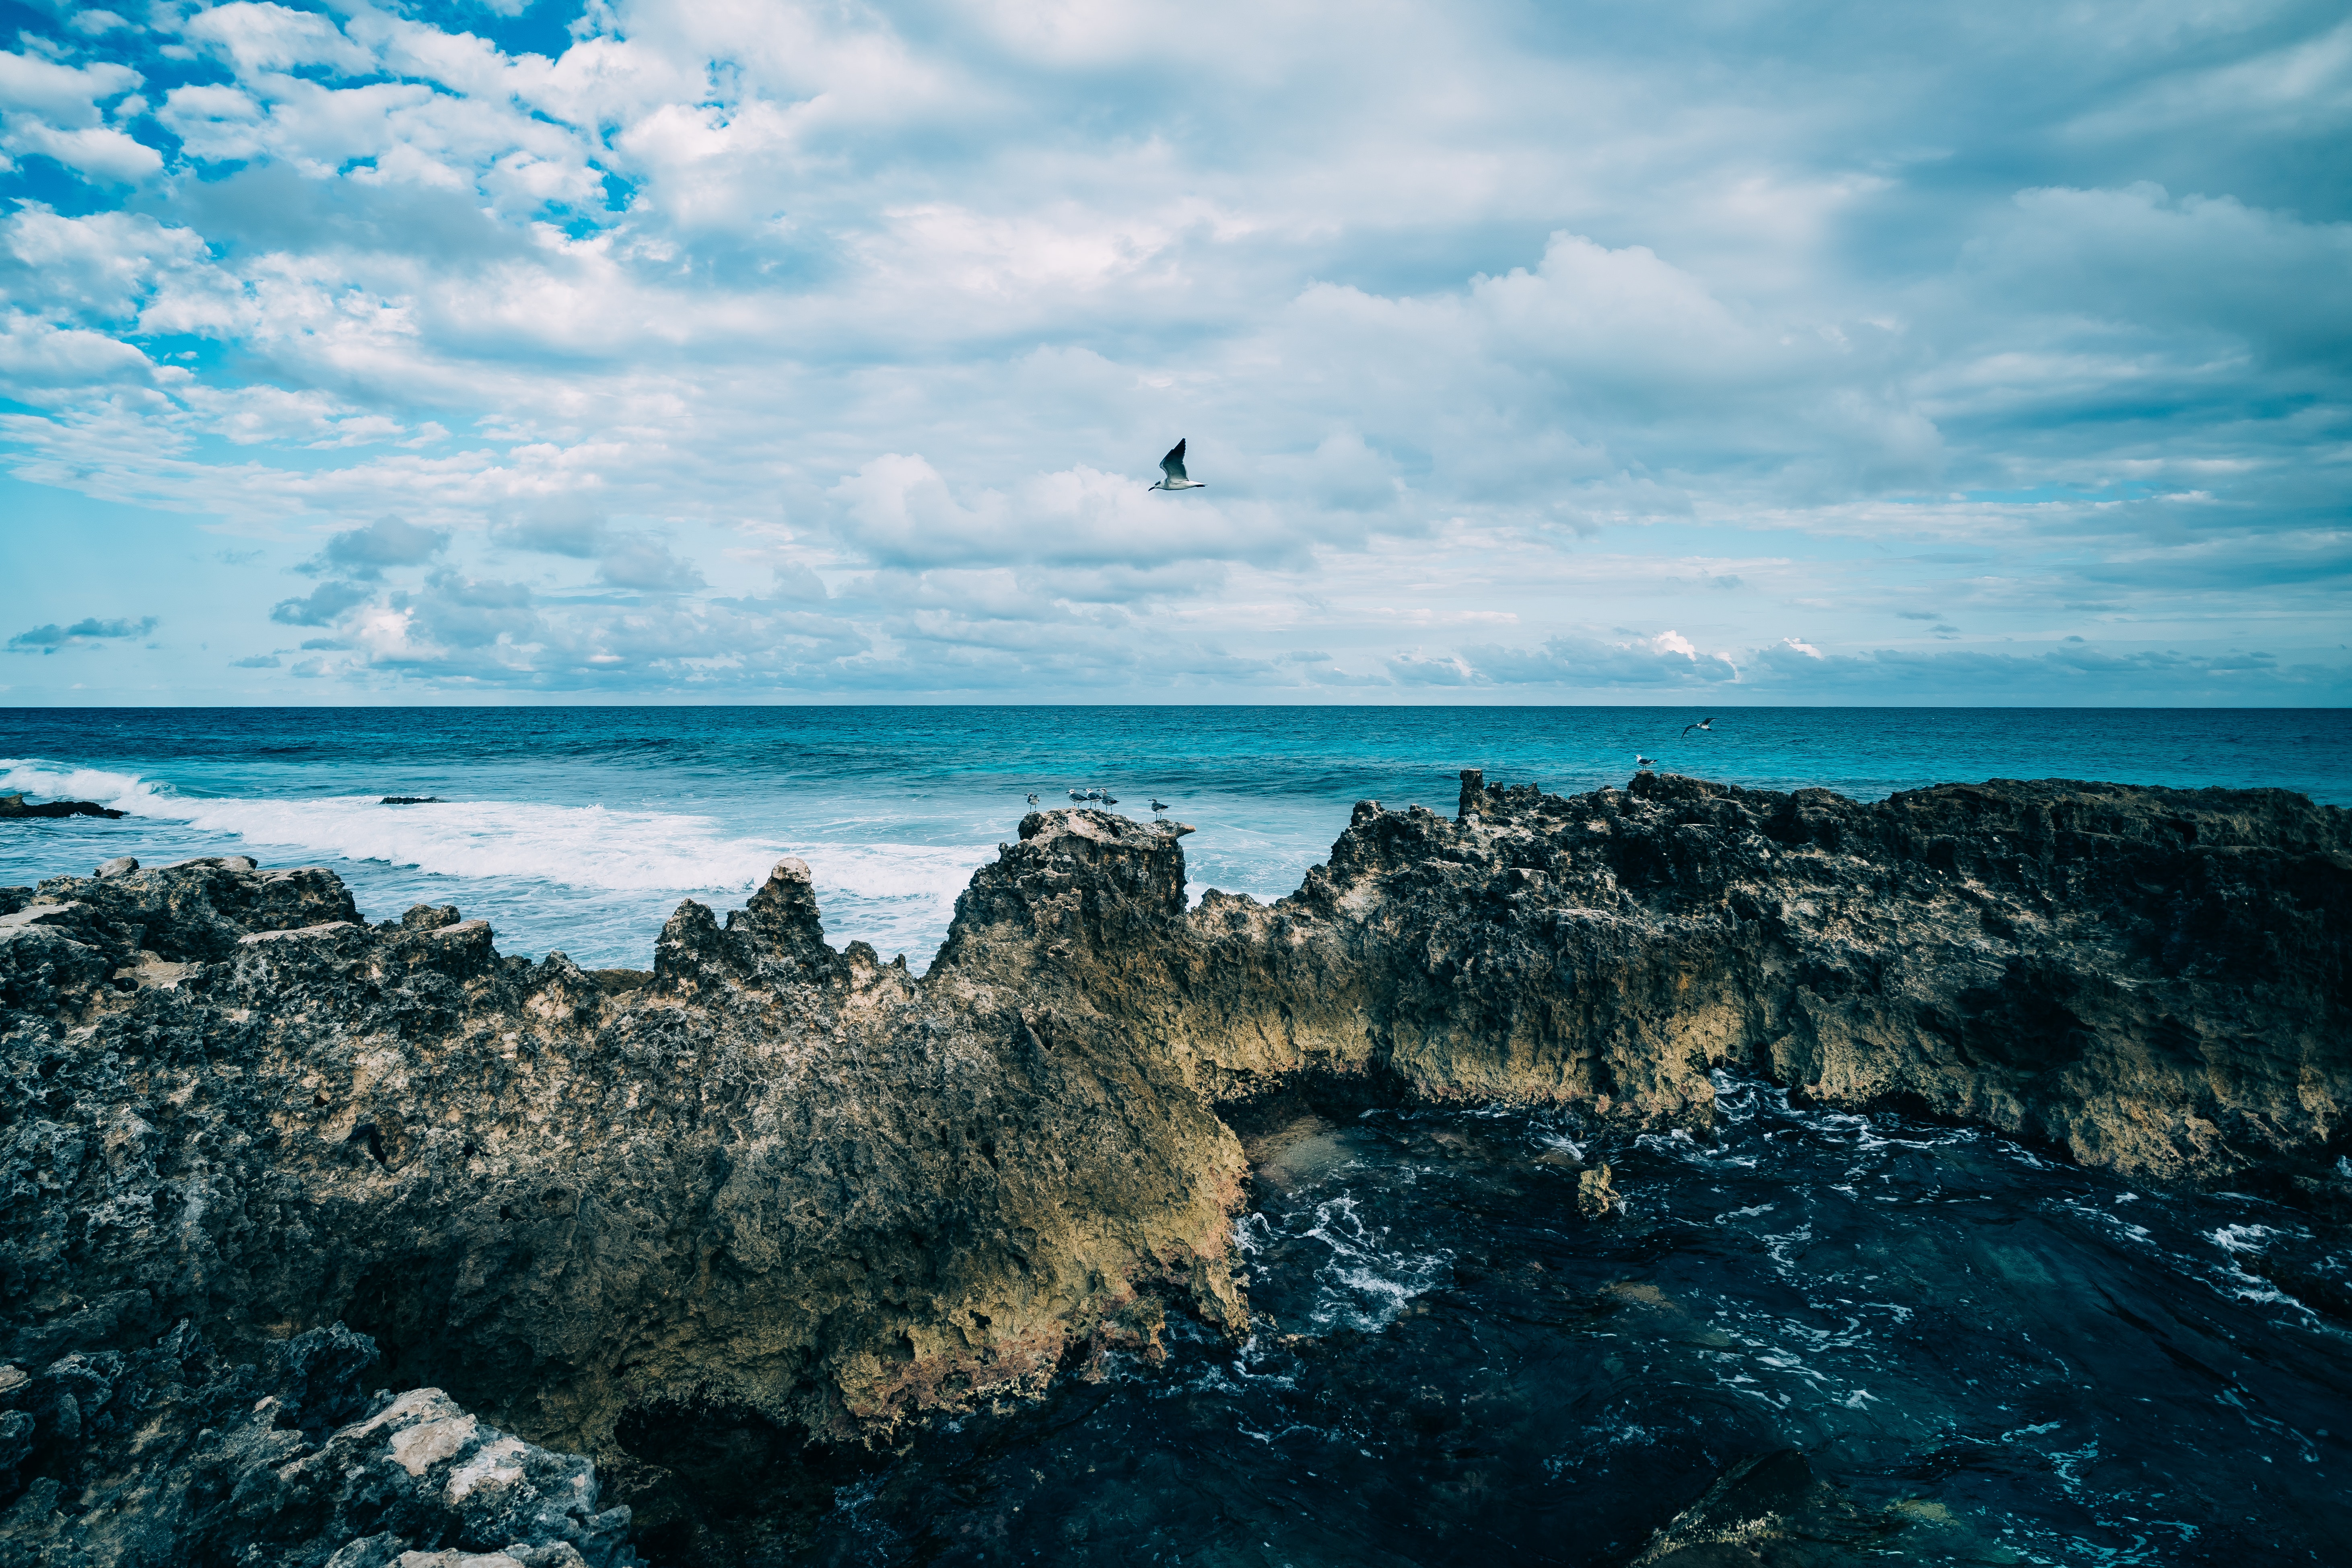
body of water, sky, sea, water, ocean, blue, nature, coast, rock, cloud, shore, horizon, turquoise, wave, coastal and oceanic landforms, beach, azure, bight, headland, wind wave, cliff, bay, vacation, seabird, promontory, landscape, photography, terrain, calm, klippe, tropics, tourism, wind, island, cape, tide pool, inlet, skerry, formation, mountain, meteorological phenomenon